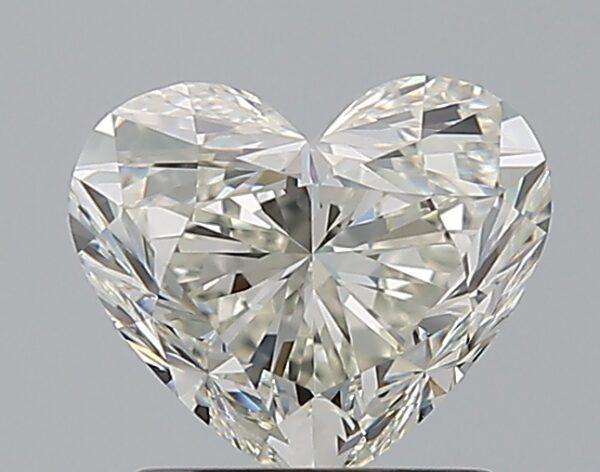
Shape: heart
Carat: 1.51
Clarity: VS1
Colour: J
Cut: EX
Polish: EX
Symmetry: EX
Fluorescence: N
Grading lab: GIA
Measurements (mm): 6.69 x 7.87 x 4.77